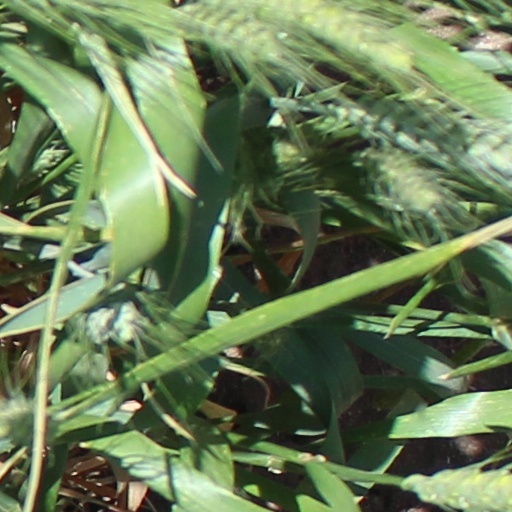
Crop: wheat